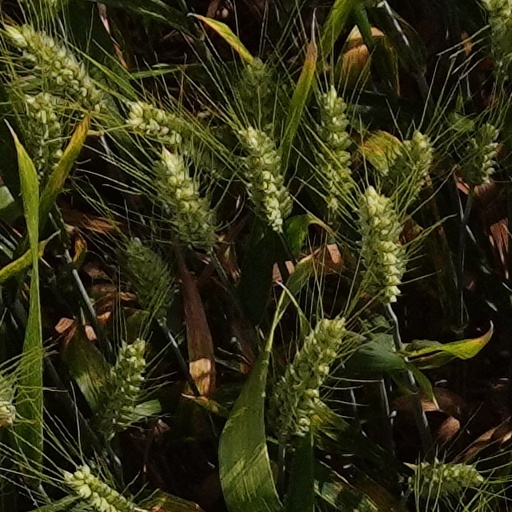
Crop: wheat